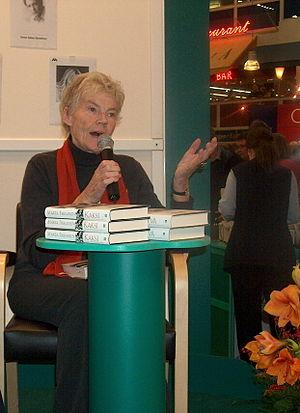
Märta Eleonora Tikkanen est une écrivain finlandaise de langue suédoise.